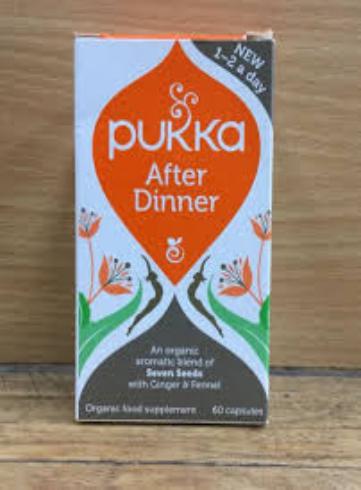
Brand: After Dinner
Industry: Necessities